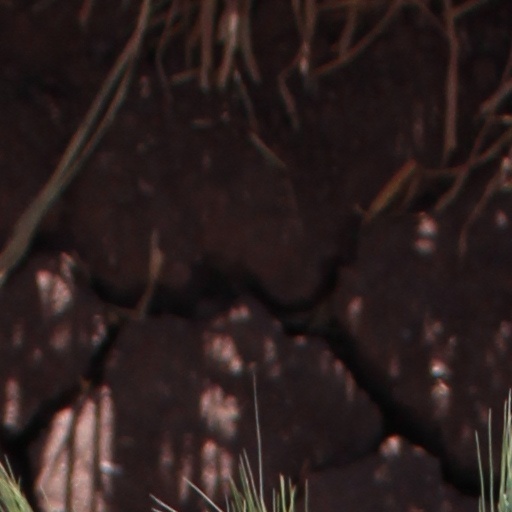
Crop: wheat